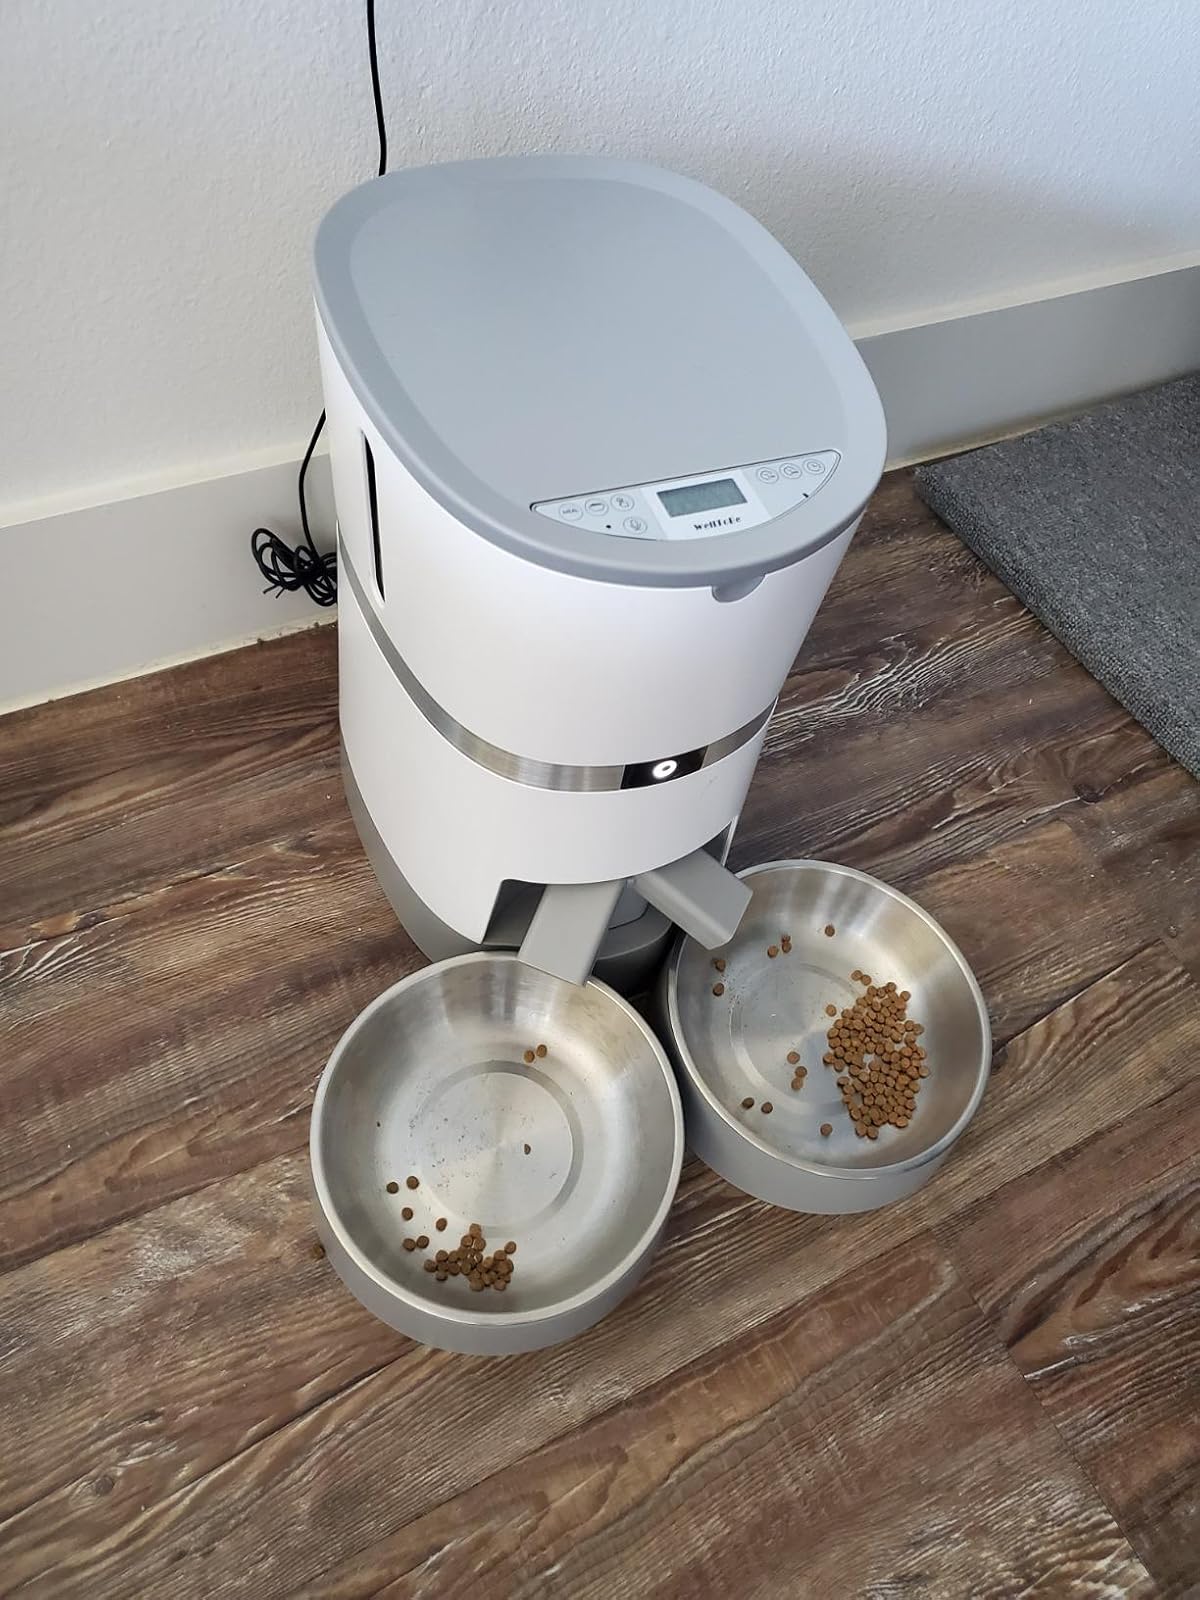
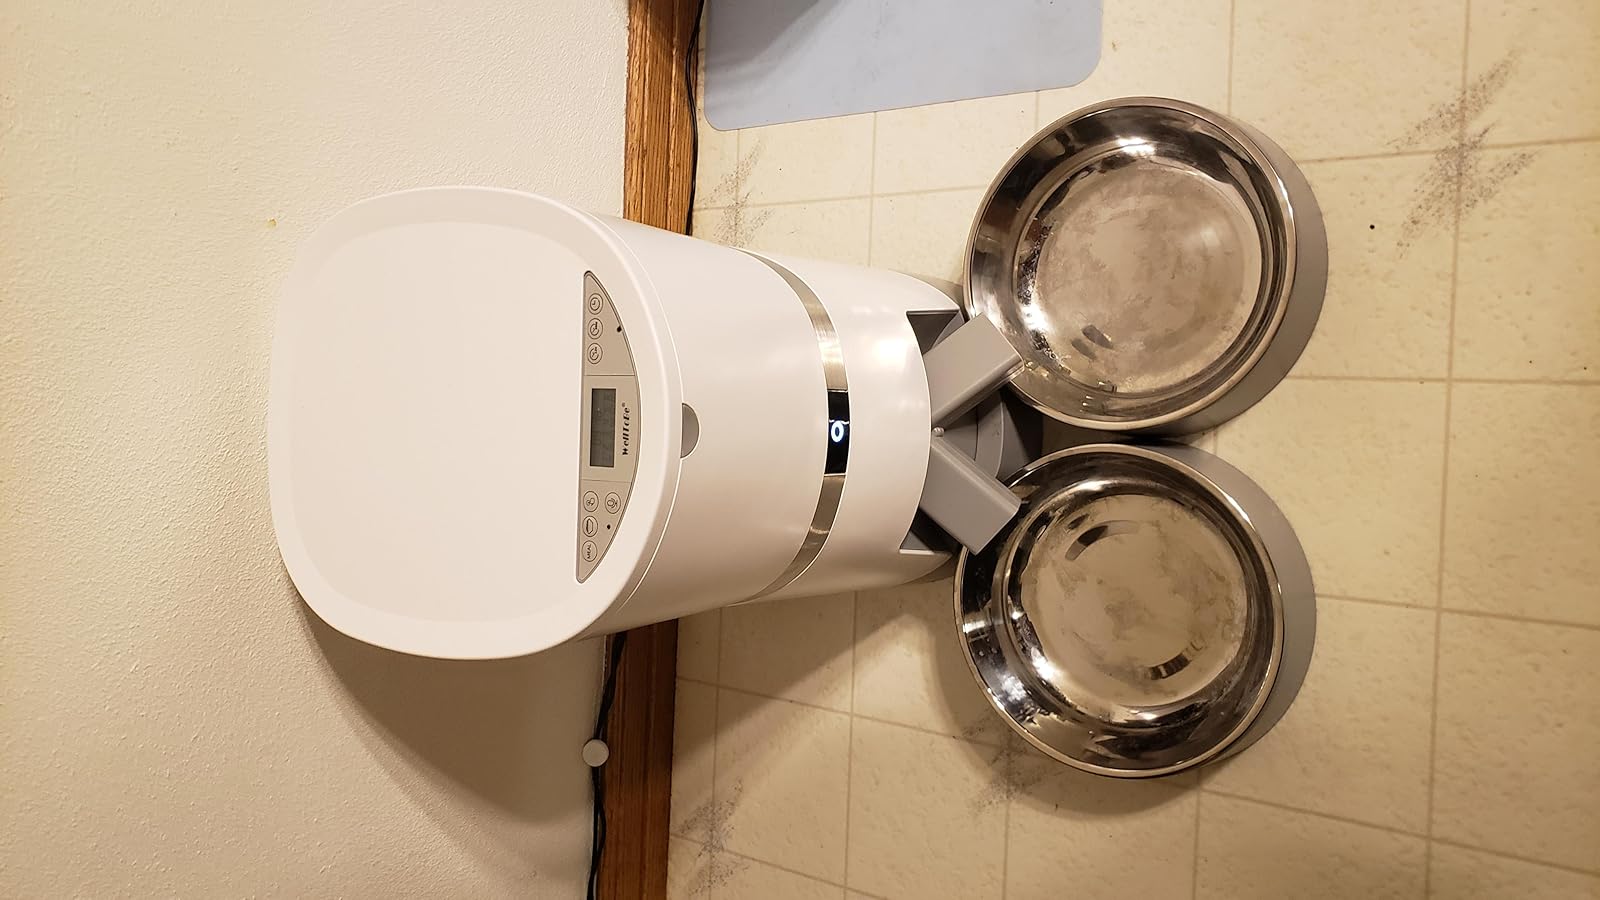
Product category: items_feeder
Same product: yes